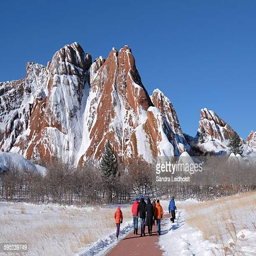
a winter walk through the park